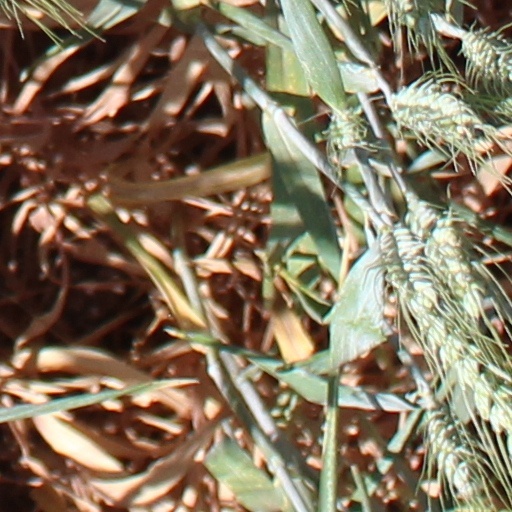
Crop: wheat